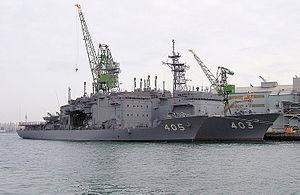
Le Navire de sauvetage de sous-marin sert de navire de soutien de surface pour les opérations de sauvetage sous-marin et de sauvetage en haute mer. Les méthodes employées sont les chambres de sauvetage McCann Rescue Chamber, Deep Submergence Rescue Vehicle et les opérations de plongée en haute mer.